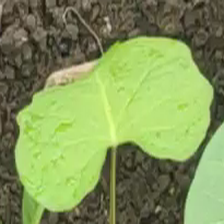
Weed species: Obscure_morning _glory(Ipomoea obscura)